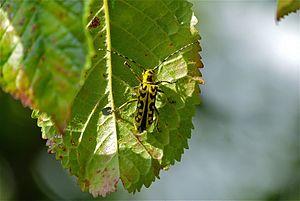
Saperda scalaris, la saperde à échelons, est une espèce d'insectes coléoptères de la famille des longicornes, ou cérambycidés.